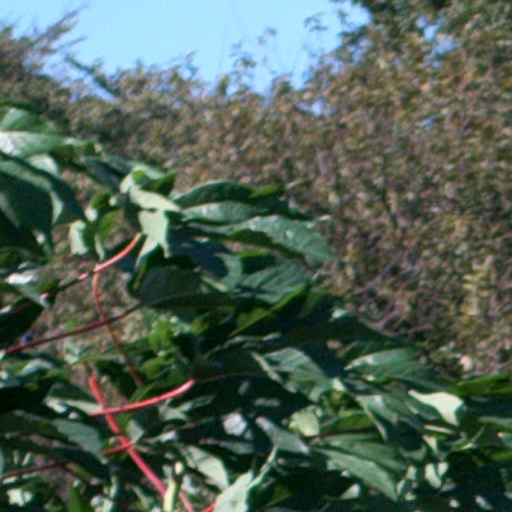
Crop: cassava